Balelec Festival

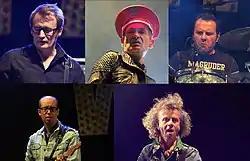
Les Wampas at Balélec 2011. Clockwise from top left: Jean-Mi Lejoux (bass), Didier Wampas (lead vocals), Niko Wampas (drums), Tony Truant (guitar), Philippe Almosnino (guitar)

Balélec ("bal"-"élec") was originally the yearly-held ball of the electrical and electronic engineering students at EPFL. It was first organized by professors of the school of engineering, and was progressively adopted by students, who transformed it into a festival.